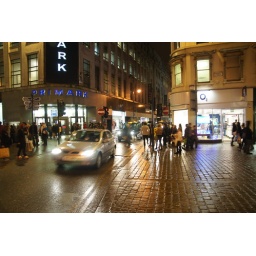
I like the movement, and the person walking in front of the second car.